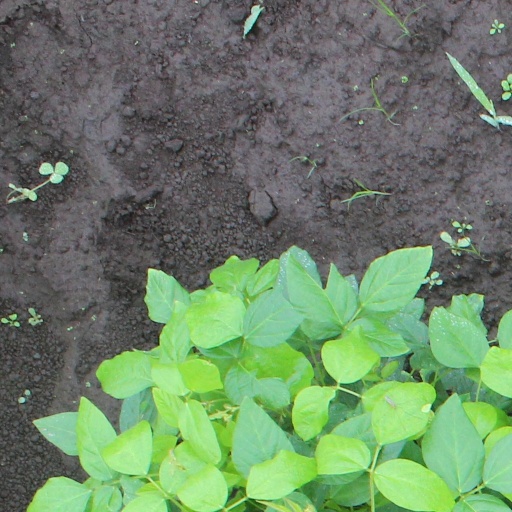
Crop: soybean